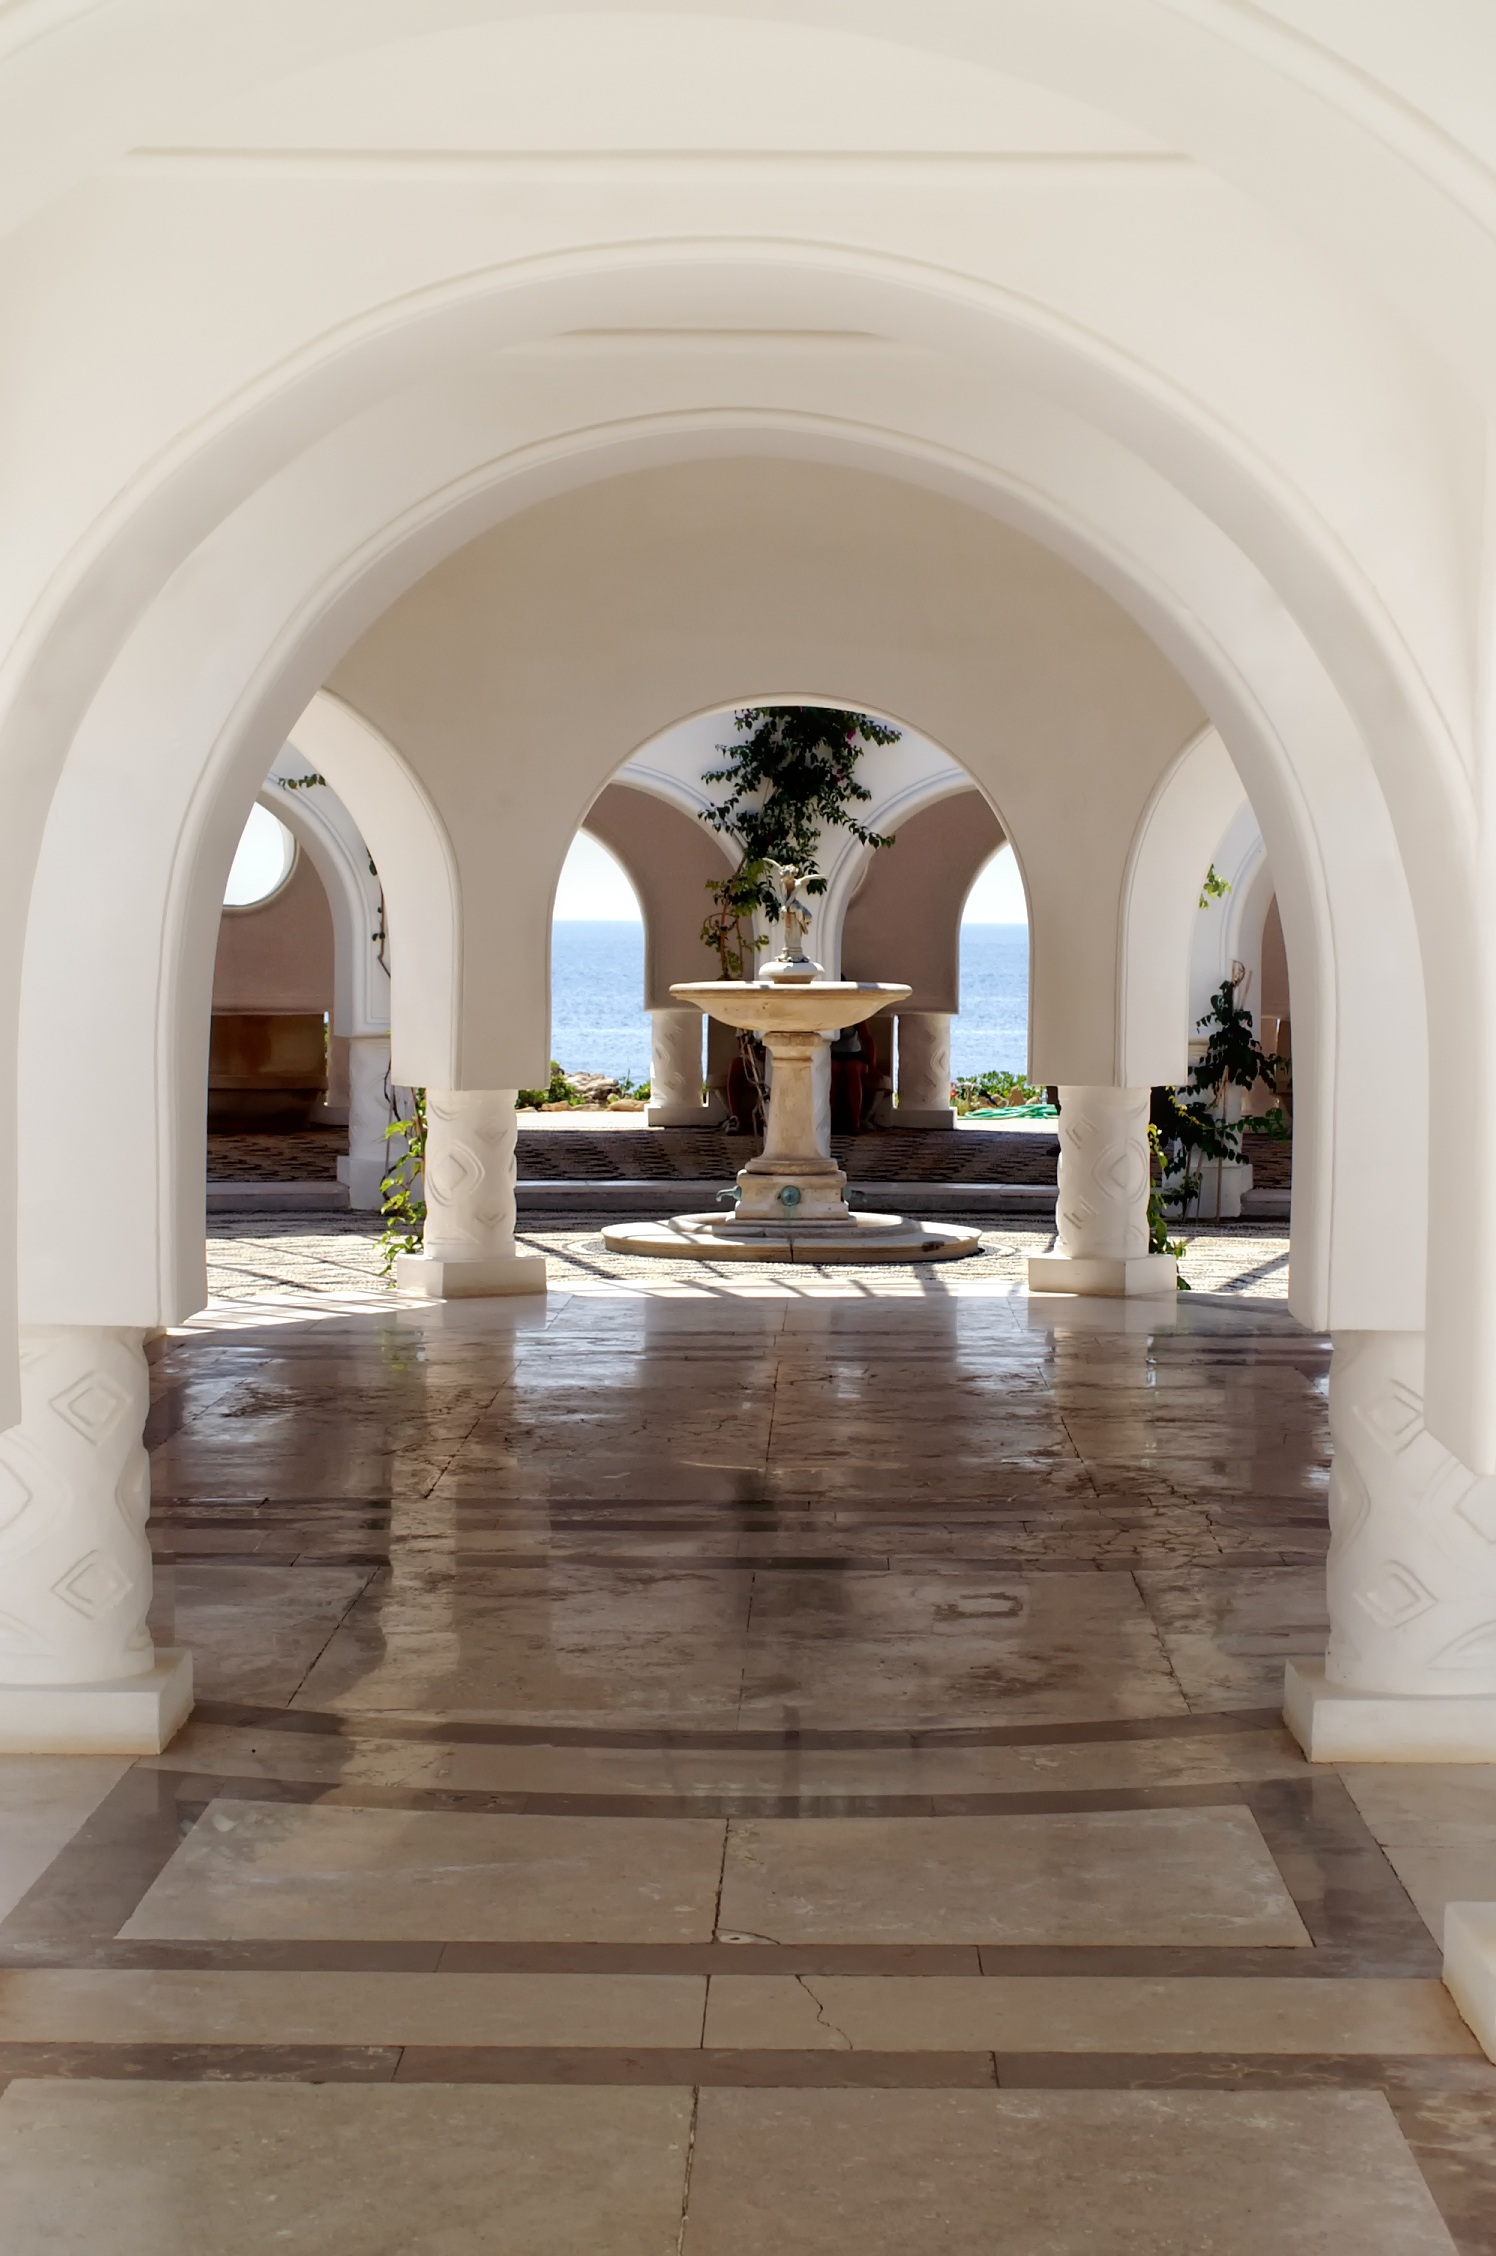
architecture, mansion, floor, building, arch, hall, chapel, interior design, temple, spa, fountain, greece, arcade, tourist attraction, estate, columnar, rhodes, round arch, kallithea